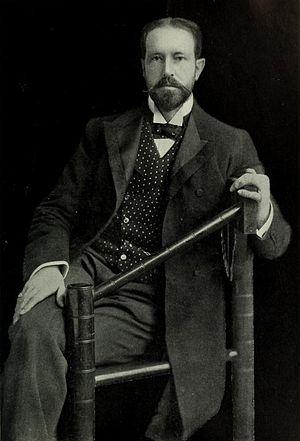
Henry Norman, né à Leicester le 19 septembre 1858 et mort le 4 juin 1939, 1ᵉʳ baronnet, est un homme politique libéral et journaliste britannique, époux de l'écrivain-voyageur Ménie Muriel Dowie puis de la suffragette Florence Norman.